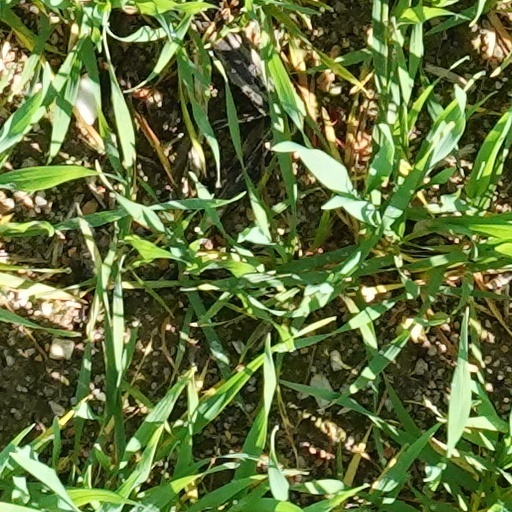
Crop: wheat